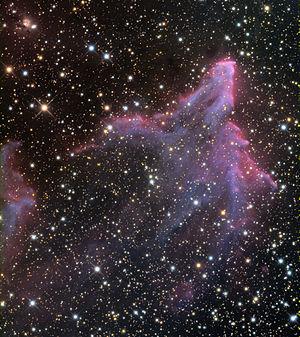
IC 63 est une nébuleuse à diffusion dans la constellation de Cassiopée.